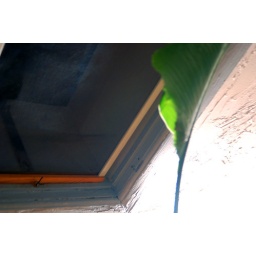
the dark was kept out by a makeshift screen while the light danced playfully inside. the bird of paradise stood guard.